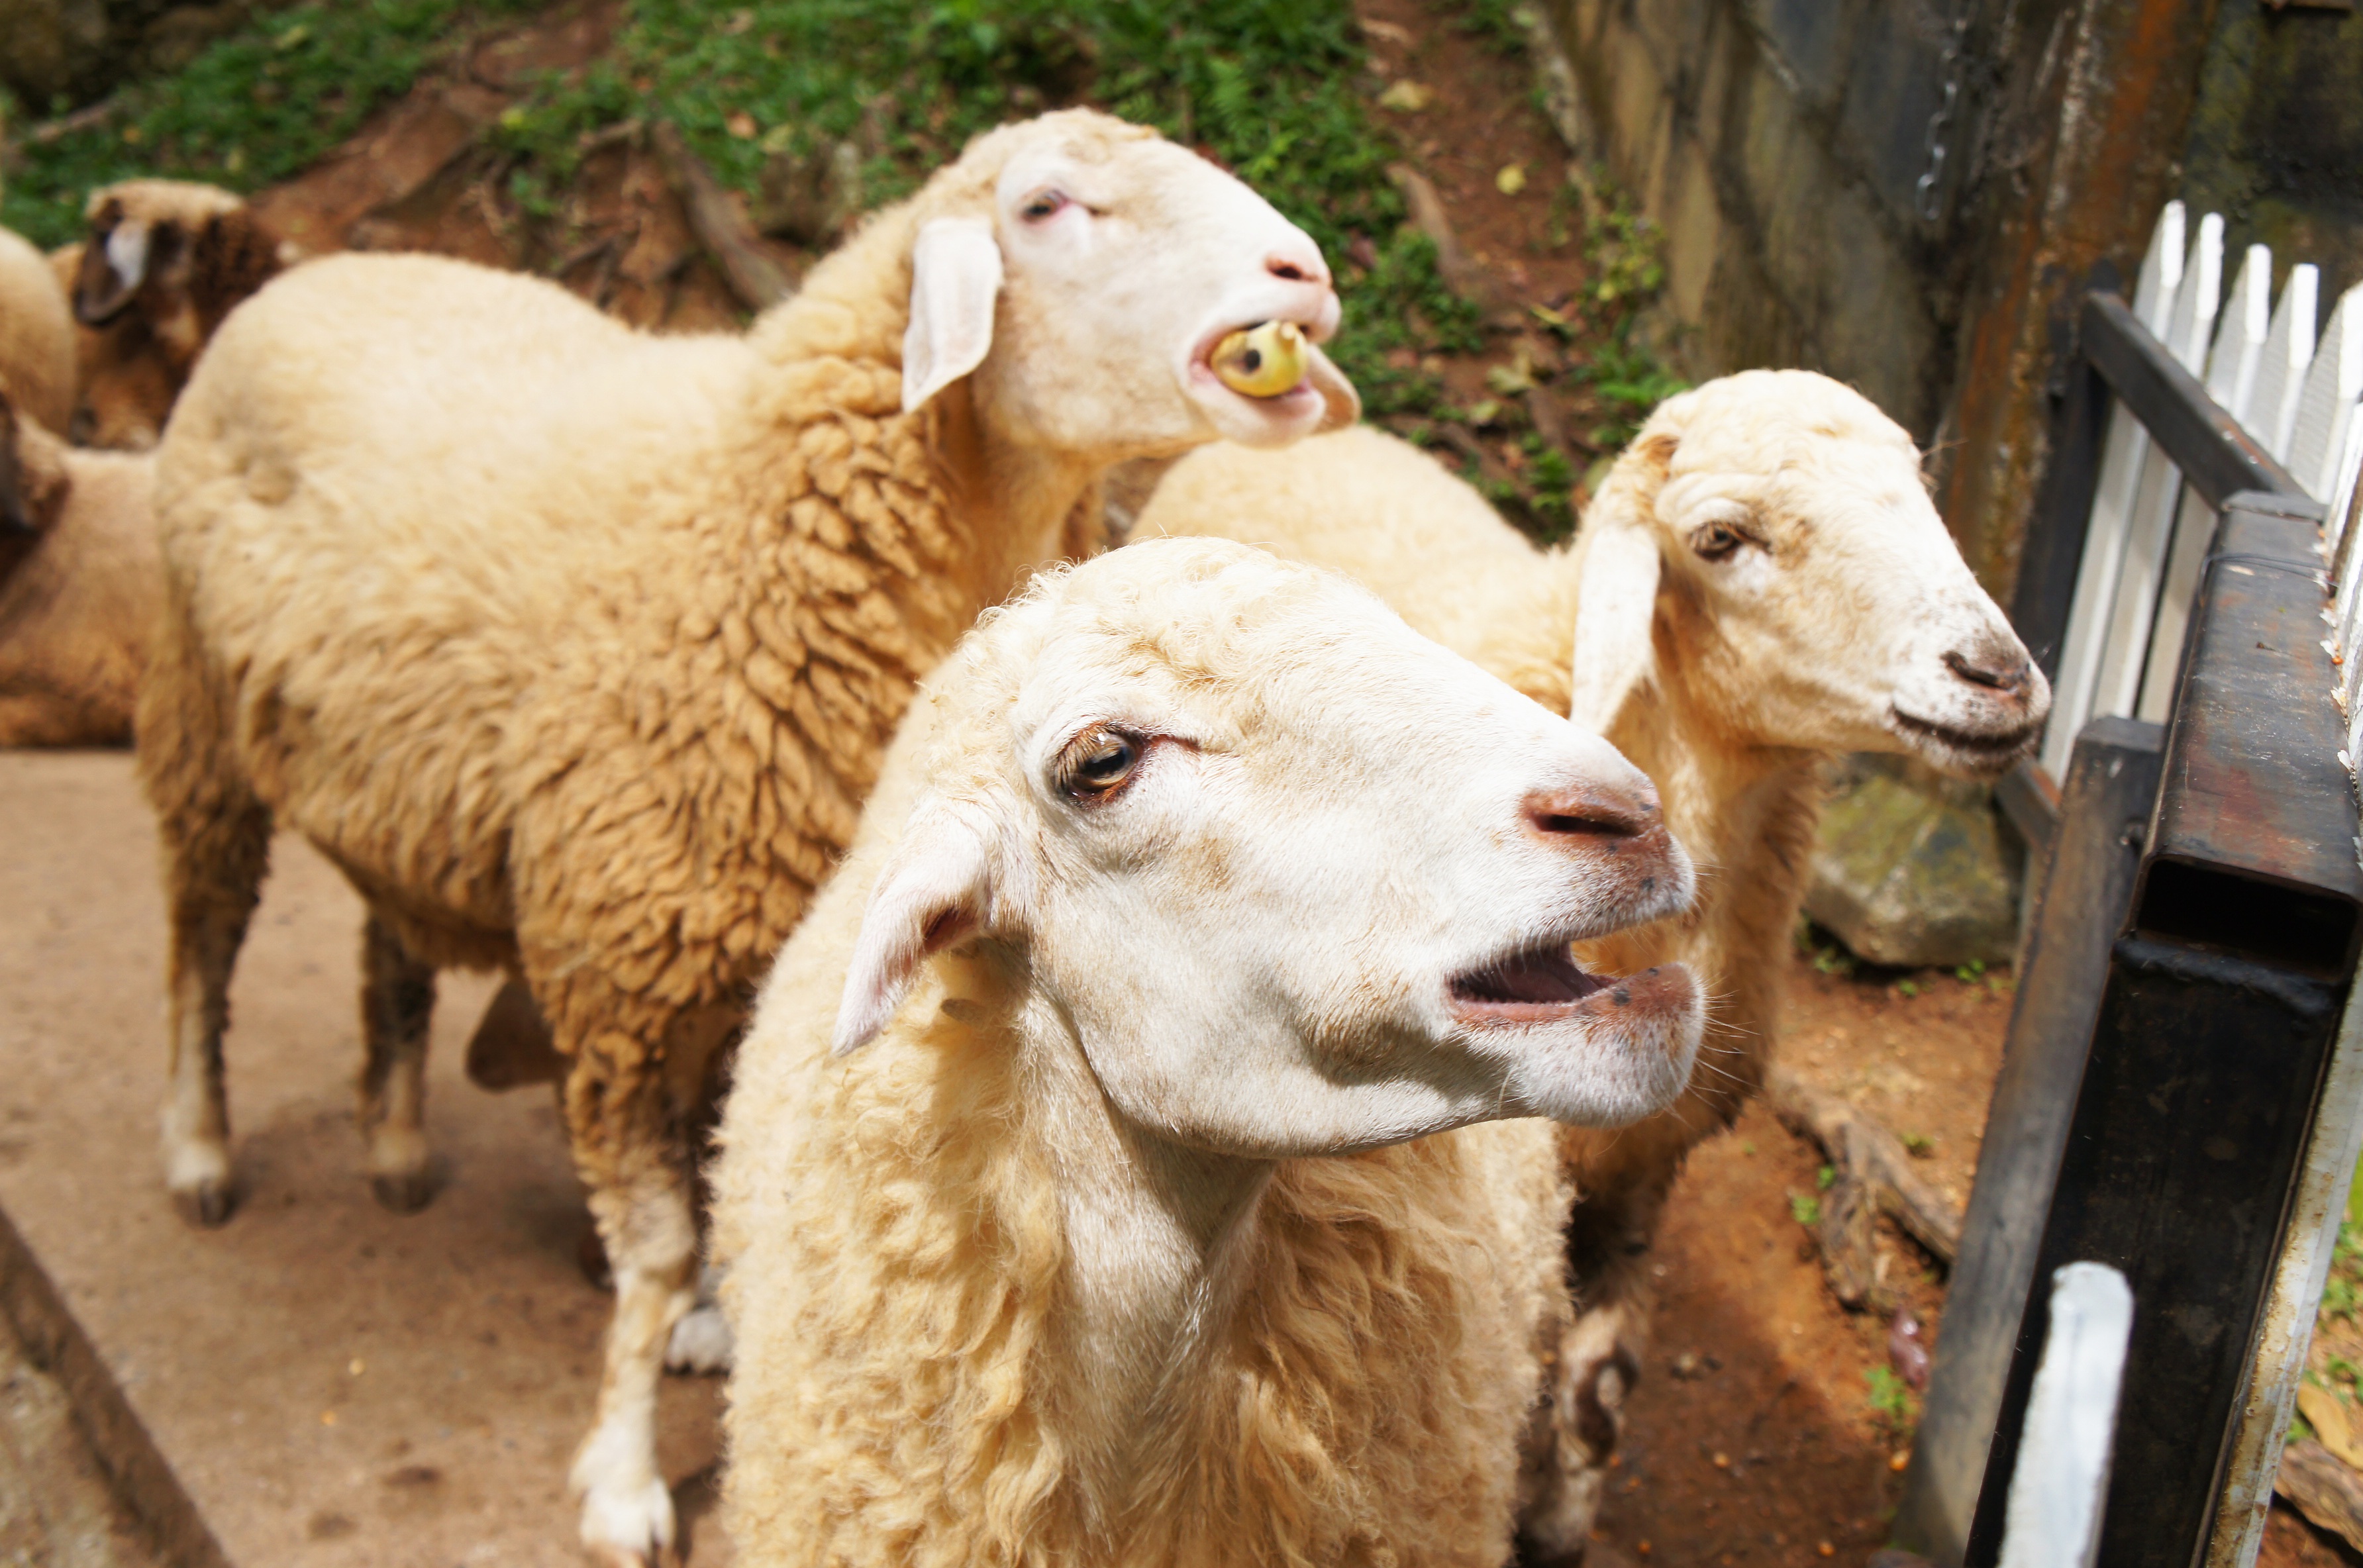
nature, cute, pasture, sheep, mammal, fauna, goats, animals, vertebrate, sheeps, farm animals